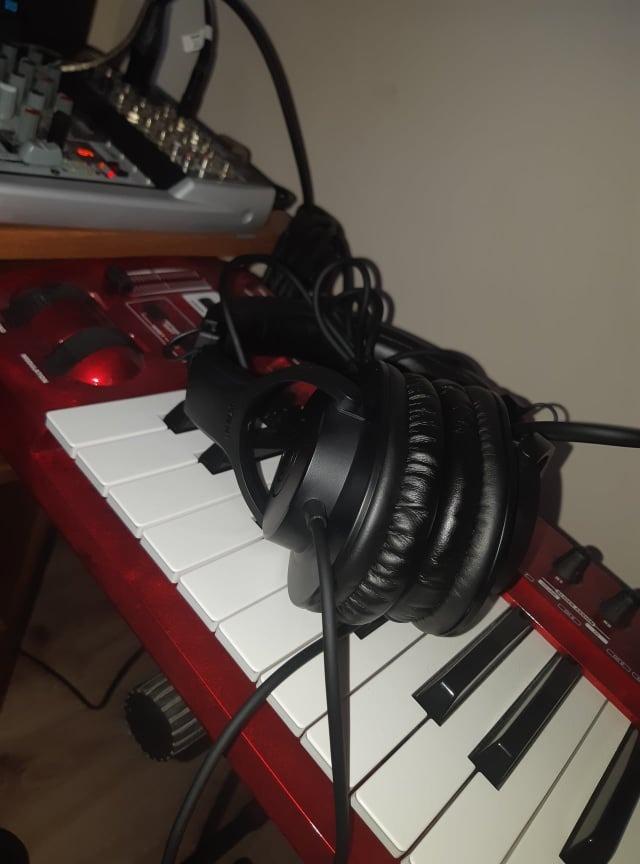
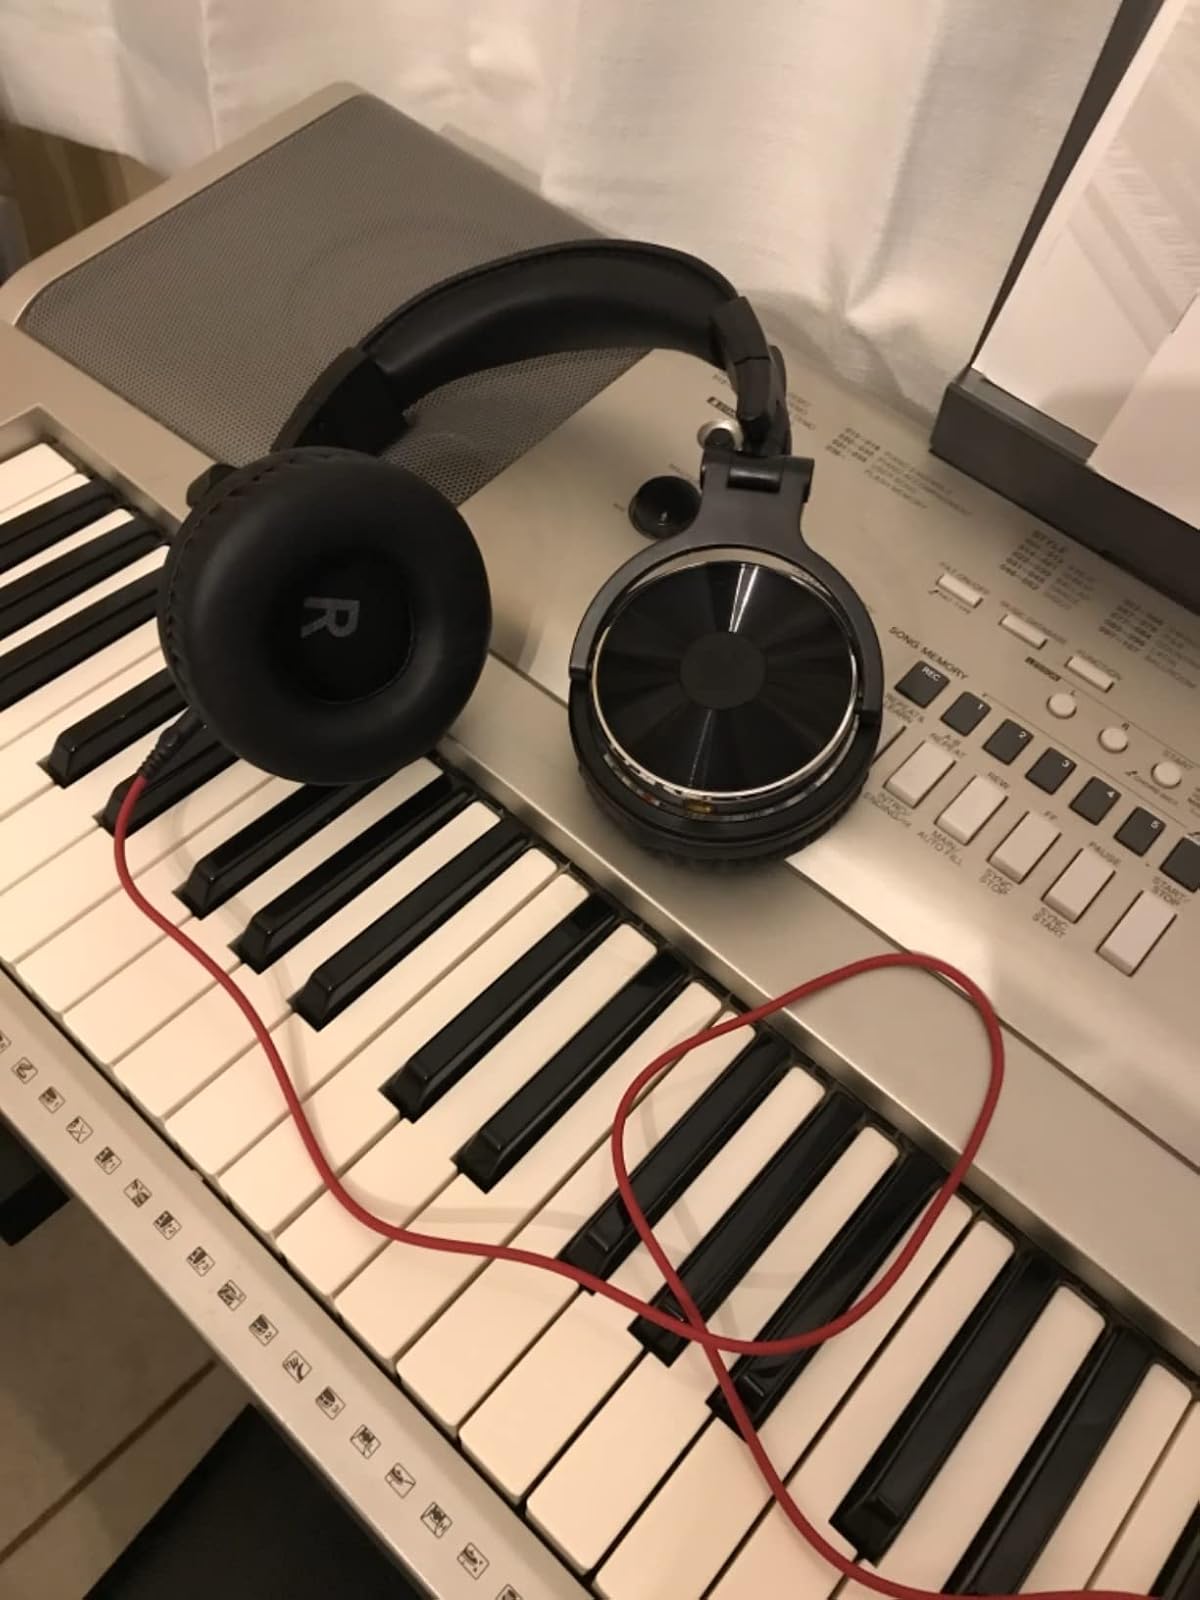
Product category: headphones
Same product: no